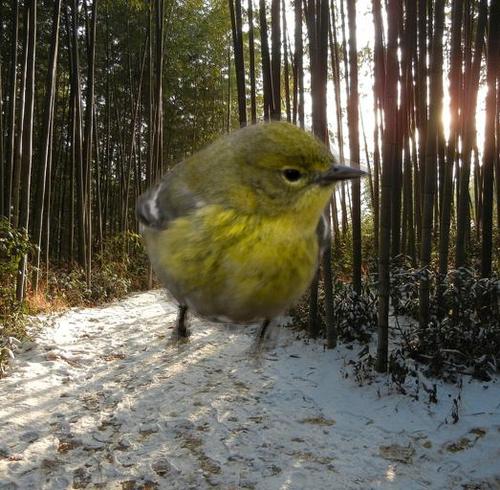
Bird species: Yellow_throated_Vireo
Bird type: landbird
Background: land